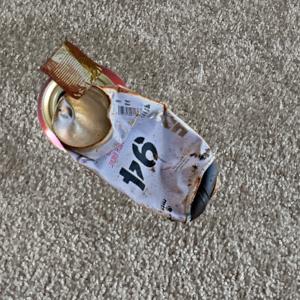
Label: cans